Arthur Keen (RAF officer)

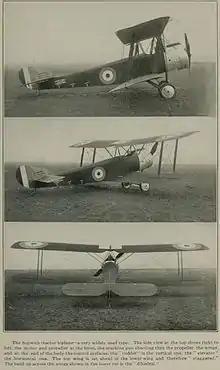
Sopwith 1 1/2 Strutter Biplane

On 1 April 1918 he was appointed an acting-major to command a flying training squadron, but soon returned to France to take command of No. 40 Squadron following the death of its commanding officer Roderic Dallas on 1 June. Flying a S.E.5a Keen scored two more victories during his command, on 30 June and 9 August, to bring his final tally to four German fighters set on fire; three others destroyed, one of which was shared; and seven enemy aircraft driven down out of control.